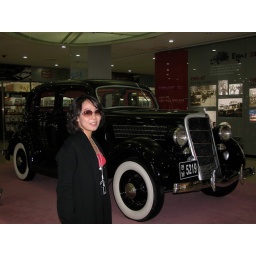
Erin liked this old car in the Gwangju train station